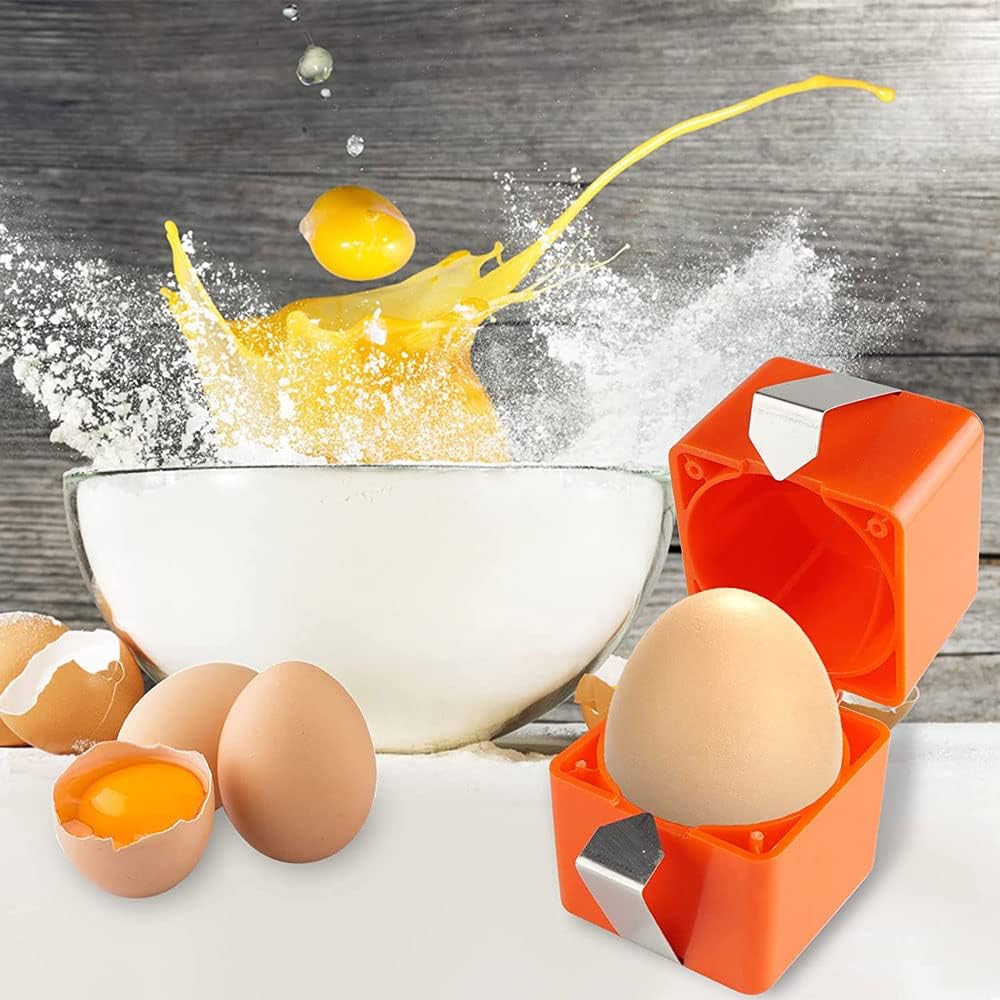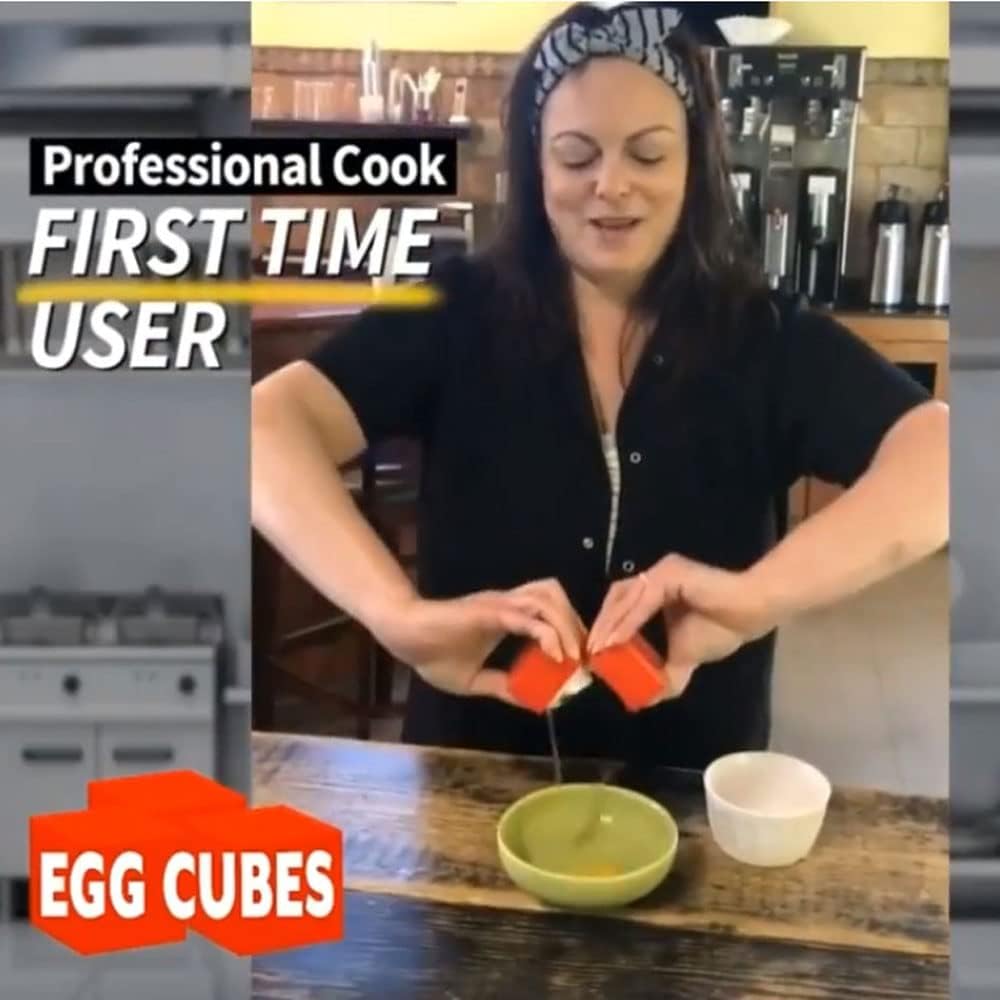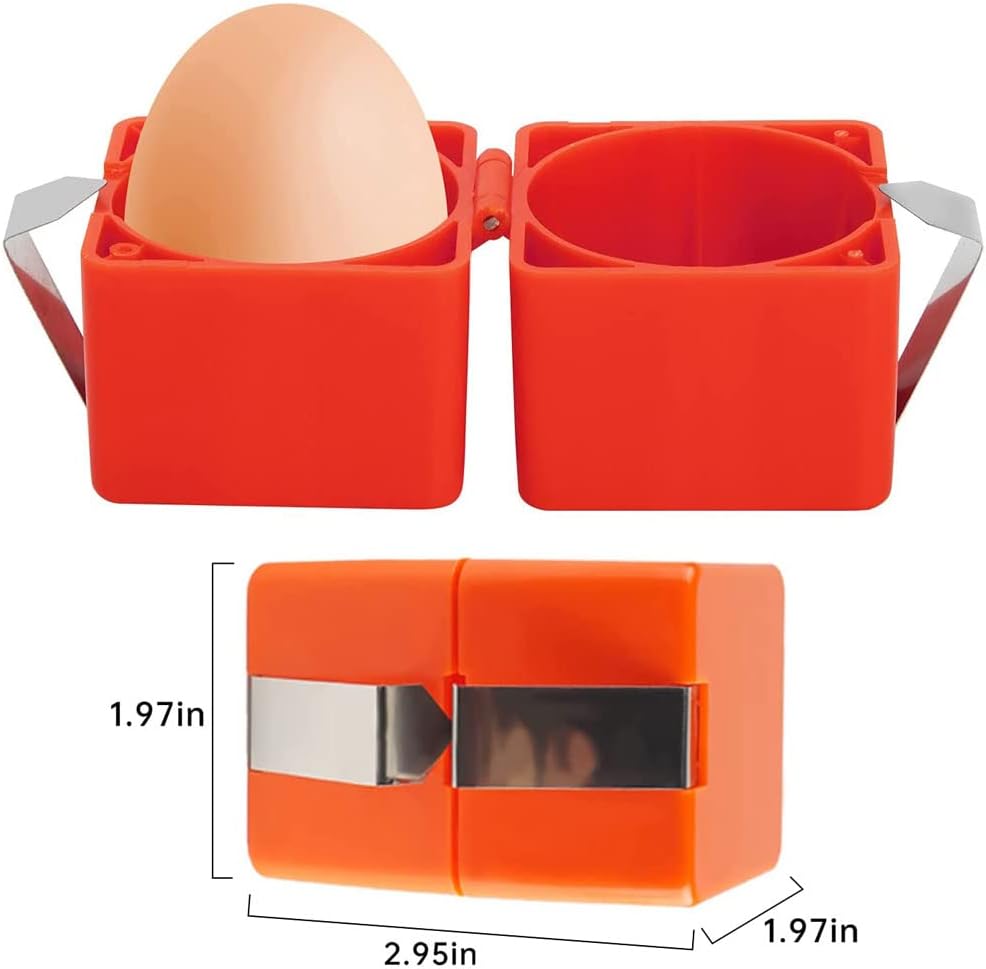
Aesackir Egg Opener and Egg Cubes - Easy and Safe Egg Cracker Tool - Egg Separator and Shell Cutter - Handheld Egg Divider for Kitchen and Baking (Red)
Category: Amazon Home
Aesackir egg opener is the perfect kitchen utensil for separating fresh, raw eggs for cooking or for use in recipes . Do you ever find yourself with a mess of yolk in your egg whites?  If so, then Egg Yolk Separator is the kitchen gadget for you  Egg Opener Specifications: Size：5*5*7cm Weight：59g Color: red Shape: cube Application: household kitchen gadgets, egg opener gadgets What's Included： 1 * Egg Opener How to Use： Put the eggs into the cube, and press the metal clamp with your fingers. Doing so will indeed crack the inside of the eggshell and will not damage the yolk, let alone dirty hands. Finally, turn the cube upside down and open, and then pour the cracked egg yolk into a plate or container.
Features: Easy and safe egg cracker: Crack eggs quickly and cleanly with one simple squeeze. No more broken yolks, spilled whites, or shell fragments. | Detachable egg cube maker: Transform your eggs into neat and uniform cubes for salads, sandwiches, or snacks. Just microwave for about a minute and pop out the egg cube. | Multipurpose tool: Use the egg opener and egg cubes to make omelets, scrambled eggs, egg salads, deviled eggs, and more. Also great for baking cakes, cookies, pies, and other treats. | Easy to use and clean: Made of durable plastic and stainless steel that are dishwasher safe or can be rinsed under running water. Compact and portable design for easy storage and transport. | Ideal for kitchen and baking: Perfect for making breakfast, lunch, dinner, or snacks. A must-have for every egg lover.